Decapitation

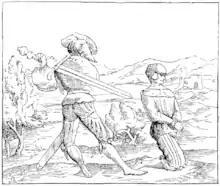
Beheading – facsimile of a miniature on wood in the "Cosmographia" of Sebastian Münster (1488–1552), Basel, Switzerland, 1552

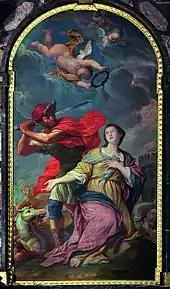
"The beheading of St. Barbara" by Giulio Quaglio the Younger (1721–1723)

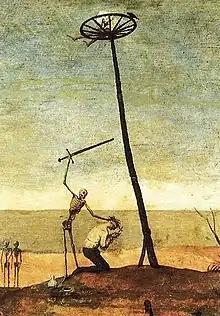
Depiction of a public execution in Brueghel's "The Triumph of Death", 1562–1563

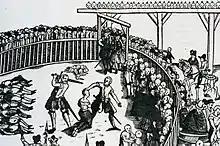
Depiction of the public execution of pirates (namely Klein Henszlein and his crew) in Hamburg, Germany, 10 September 1573

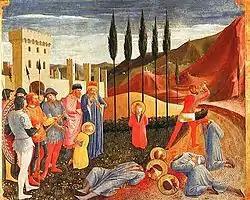
"The Beheading of Cosmas and Damian", by Fra Angelico

Humans have practiced capital punishment by beheading for millennia. The Narmer Palette (c. 3000 BCE) shows the first known depiction of decapitated corpses. The terms "capital offence", "capital crime", "capital punishment", derive from the Latin , "head", referring to the punishment for serious offences involving the forfeiture of the head; i.e. death by beheading.